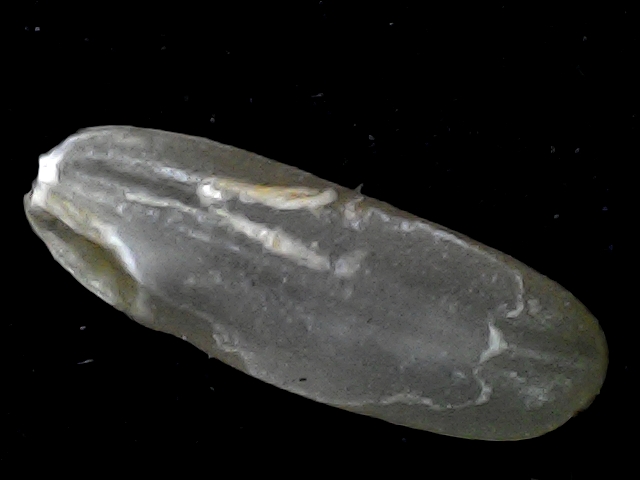
Rice variety: BR23